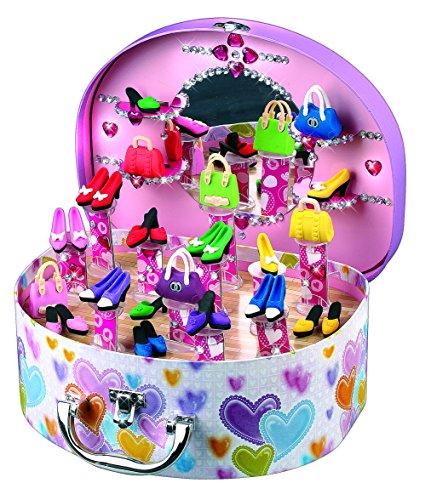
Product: Small World Toys Fashion - Collectible Erasers Boutique
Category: Toys & Games | Arts & Crafts | Drawing & Painting Supplies | Pencil Erasers
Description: Create a fabulous display of miniature shoes with the Collectible Erasers Boutique from Small World Fashion.
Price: $28.97
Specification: ProductDimensions:9.8x3.5x7.5inches|ItemWeight:1.35pounds|ShippingWeight:1.35pounds(Viewshippingratesandpolicies)|DomesticShipping:ItemcanbeshippedwithinU.S.|InternationalShipping:ThisitemcanbeshippedtoselectcountriesoutsideoftheU.S.LearnMore|ASIN:B00CN3LZEW|Itemmodelnumber:9725903|Manufacturerrecommendedage:6-12years